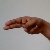
The image shows a hand gesture representing the letter 'H' in Indian Sign Language.